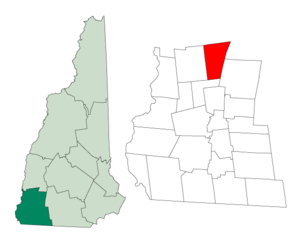
Marlow est une municipalité américaine située dans le comté de Cheshire au New Hampshire. Selon le recensement de 2010, sa population est de 742 habitants.